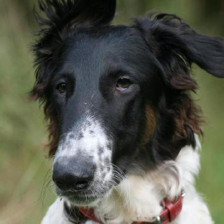
Label: animals